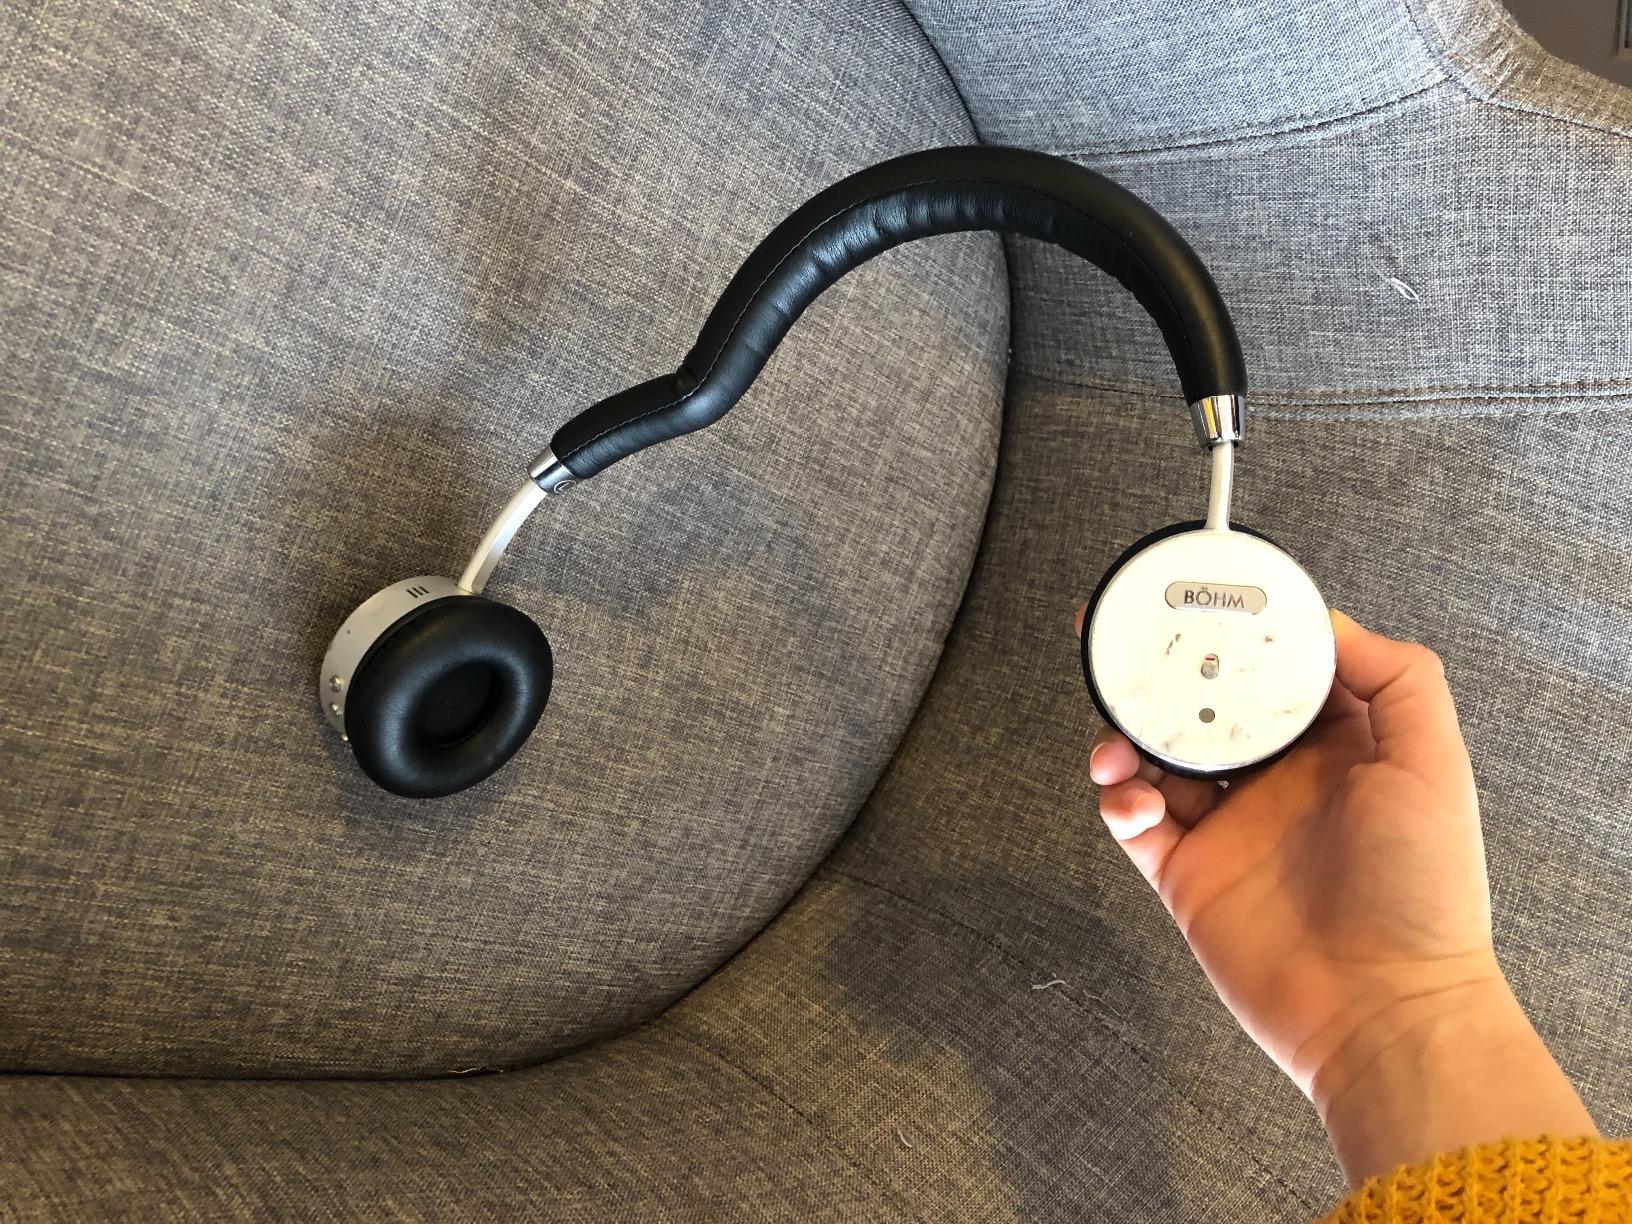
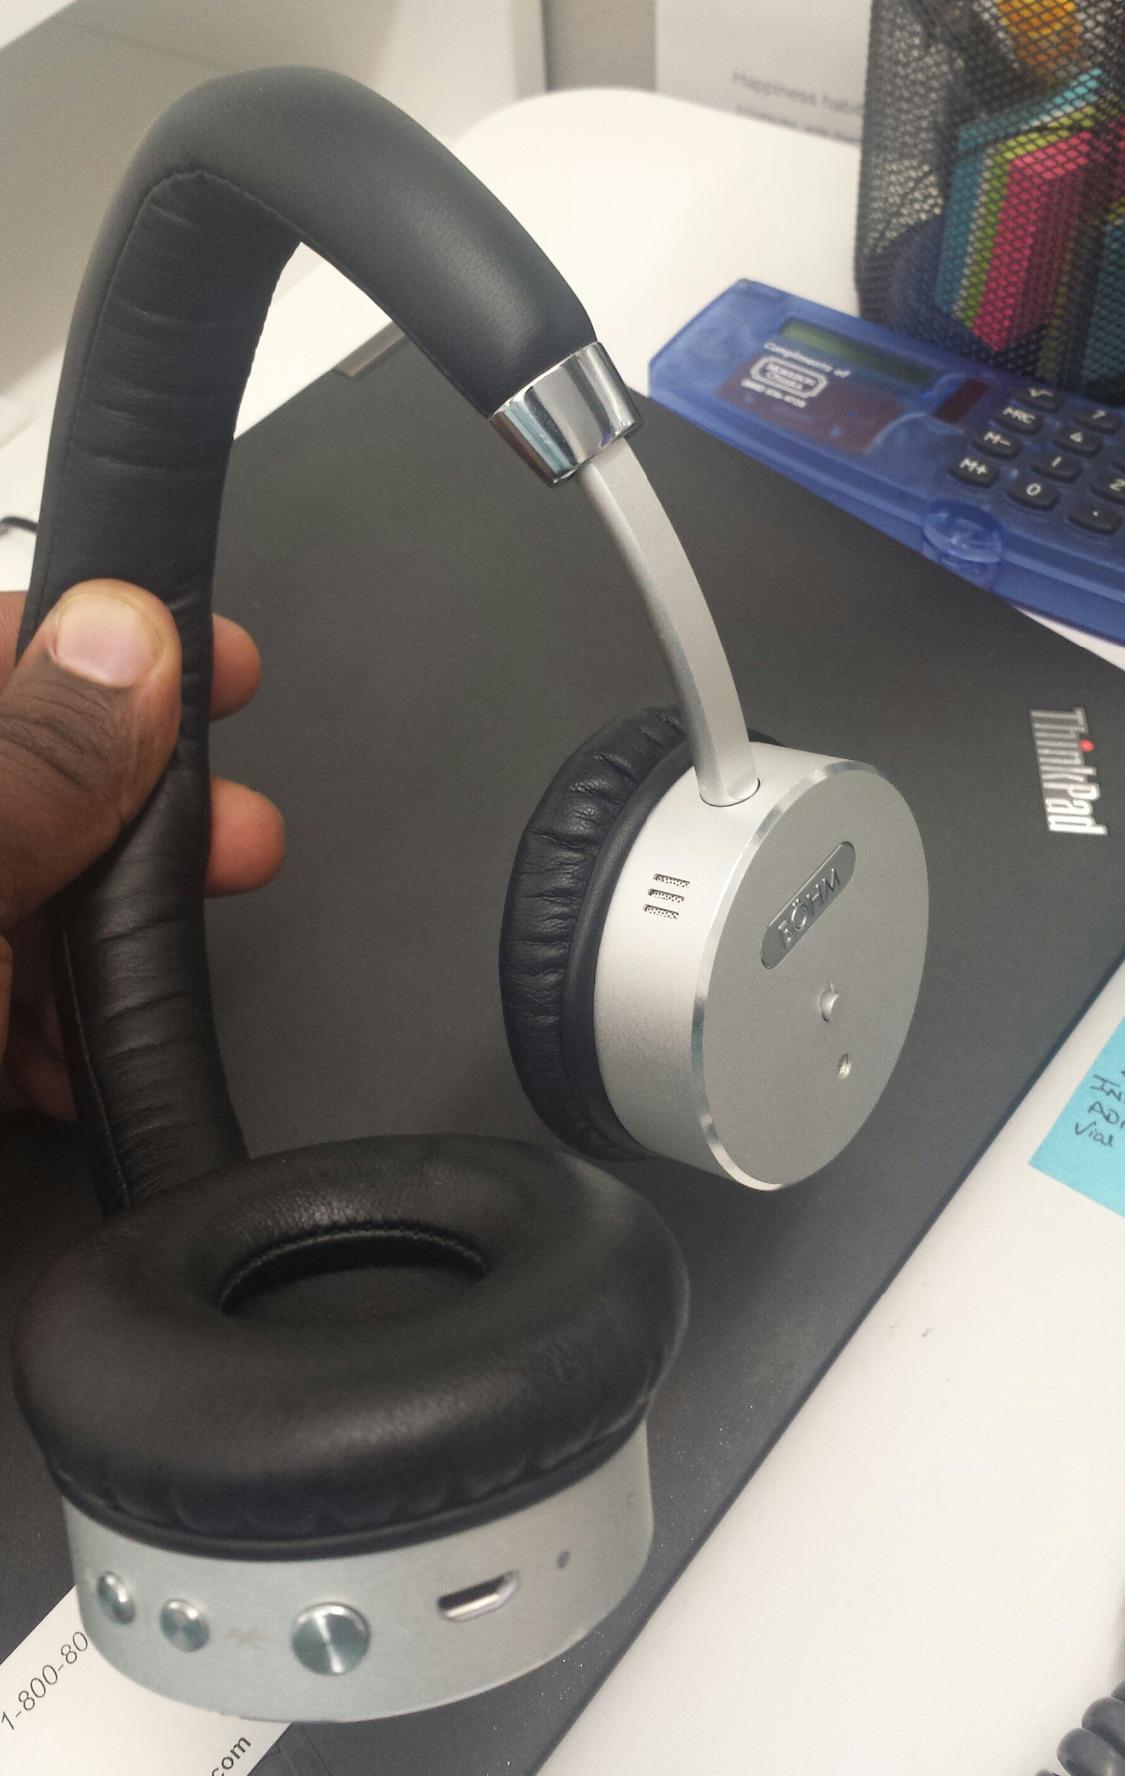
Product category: headphones
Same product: yes